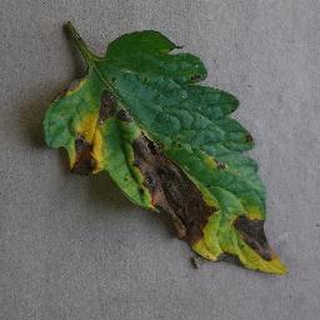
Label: tomato_early_blight